405th Air Expeditionary Group

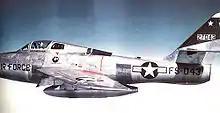
Republic F-84F-35-RE Thunderstreak 52-7043

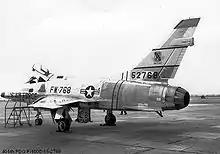
North American F-100D-40-NH Super Sabre 55-2768

The 405th Fighter-Bomber Wing and Group were activated on 1 December 1952 at Godman Air Force Base, Kentucky. The 405th replaced the 108th Fighter-Bomber Group which had been called to active federal service for the Korean War and was returned to the New Jersey Air National Guard and assumed its mission, equipment and personnel.